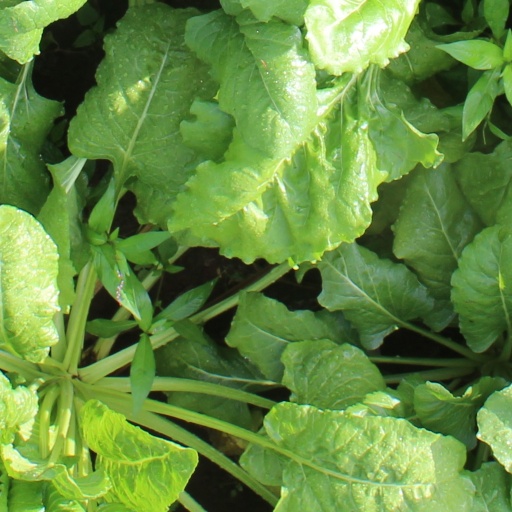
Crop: sugar beet